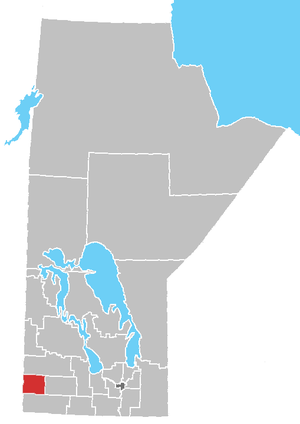
La division Nᵒ 6 est une des divisions de recensement du Manitoba.